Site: brandenburg
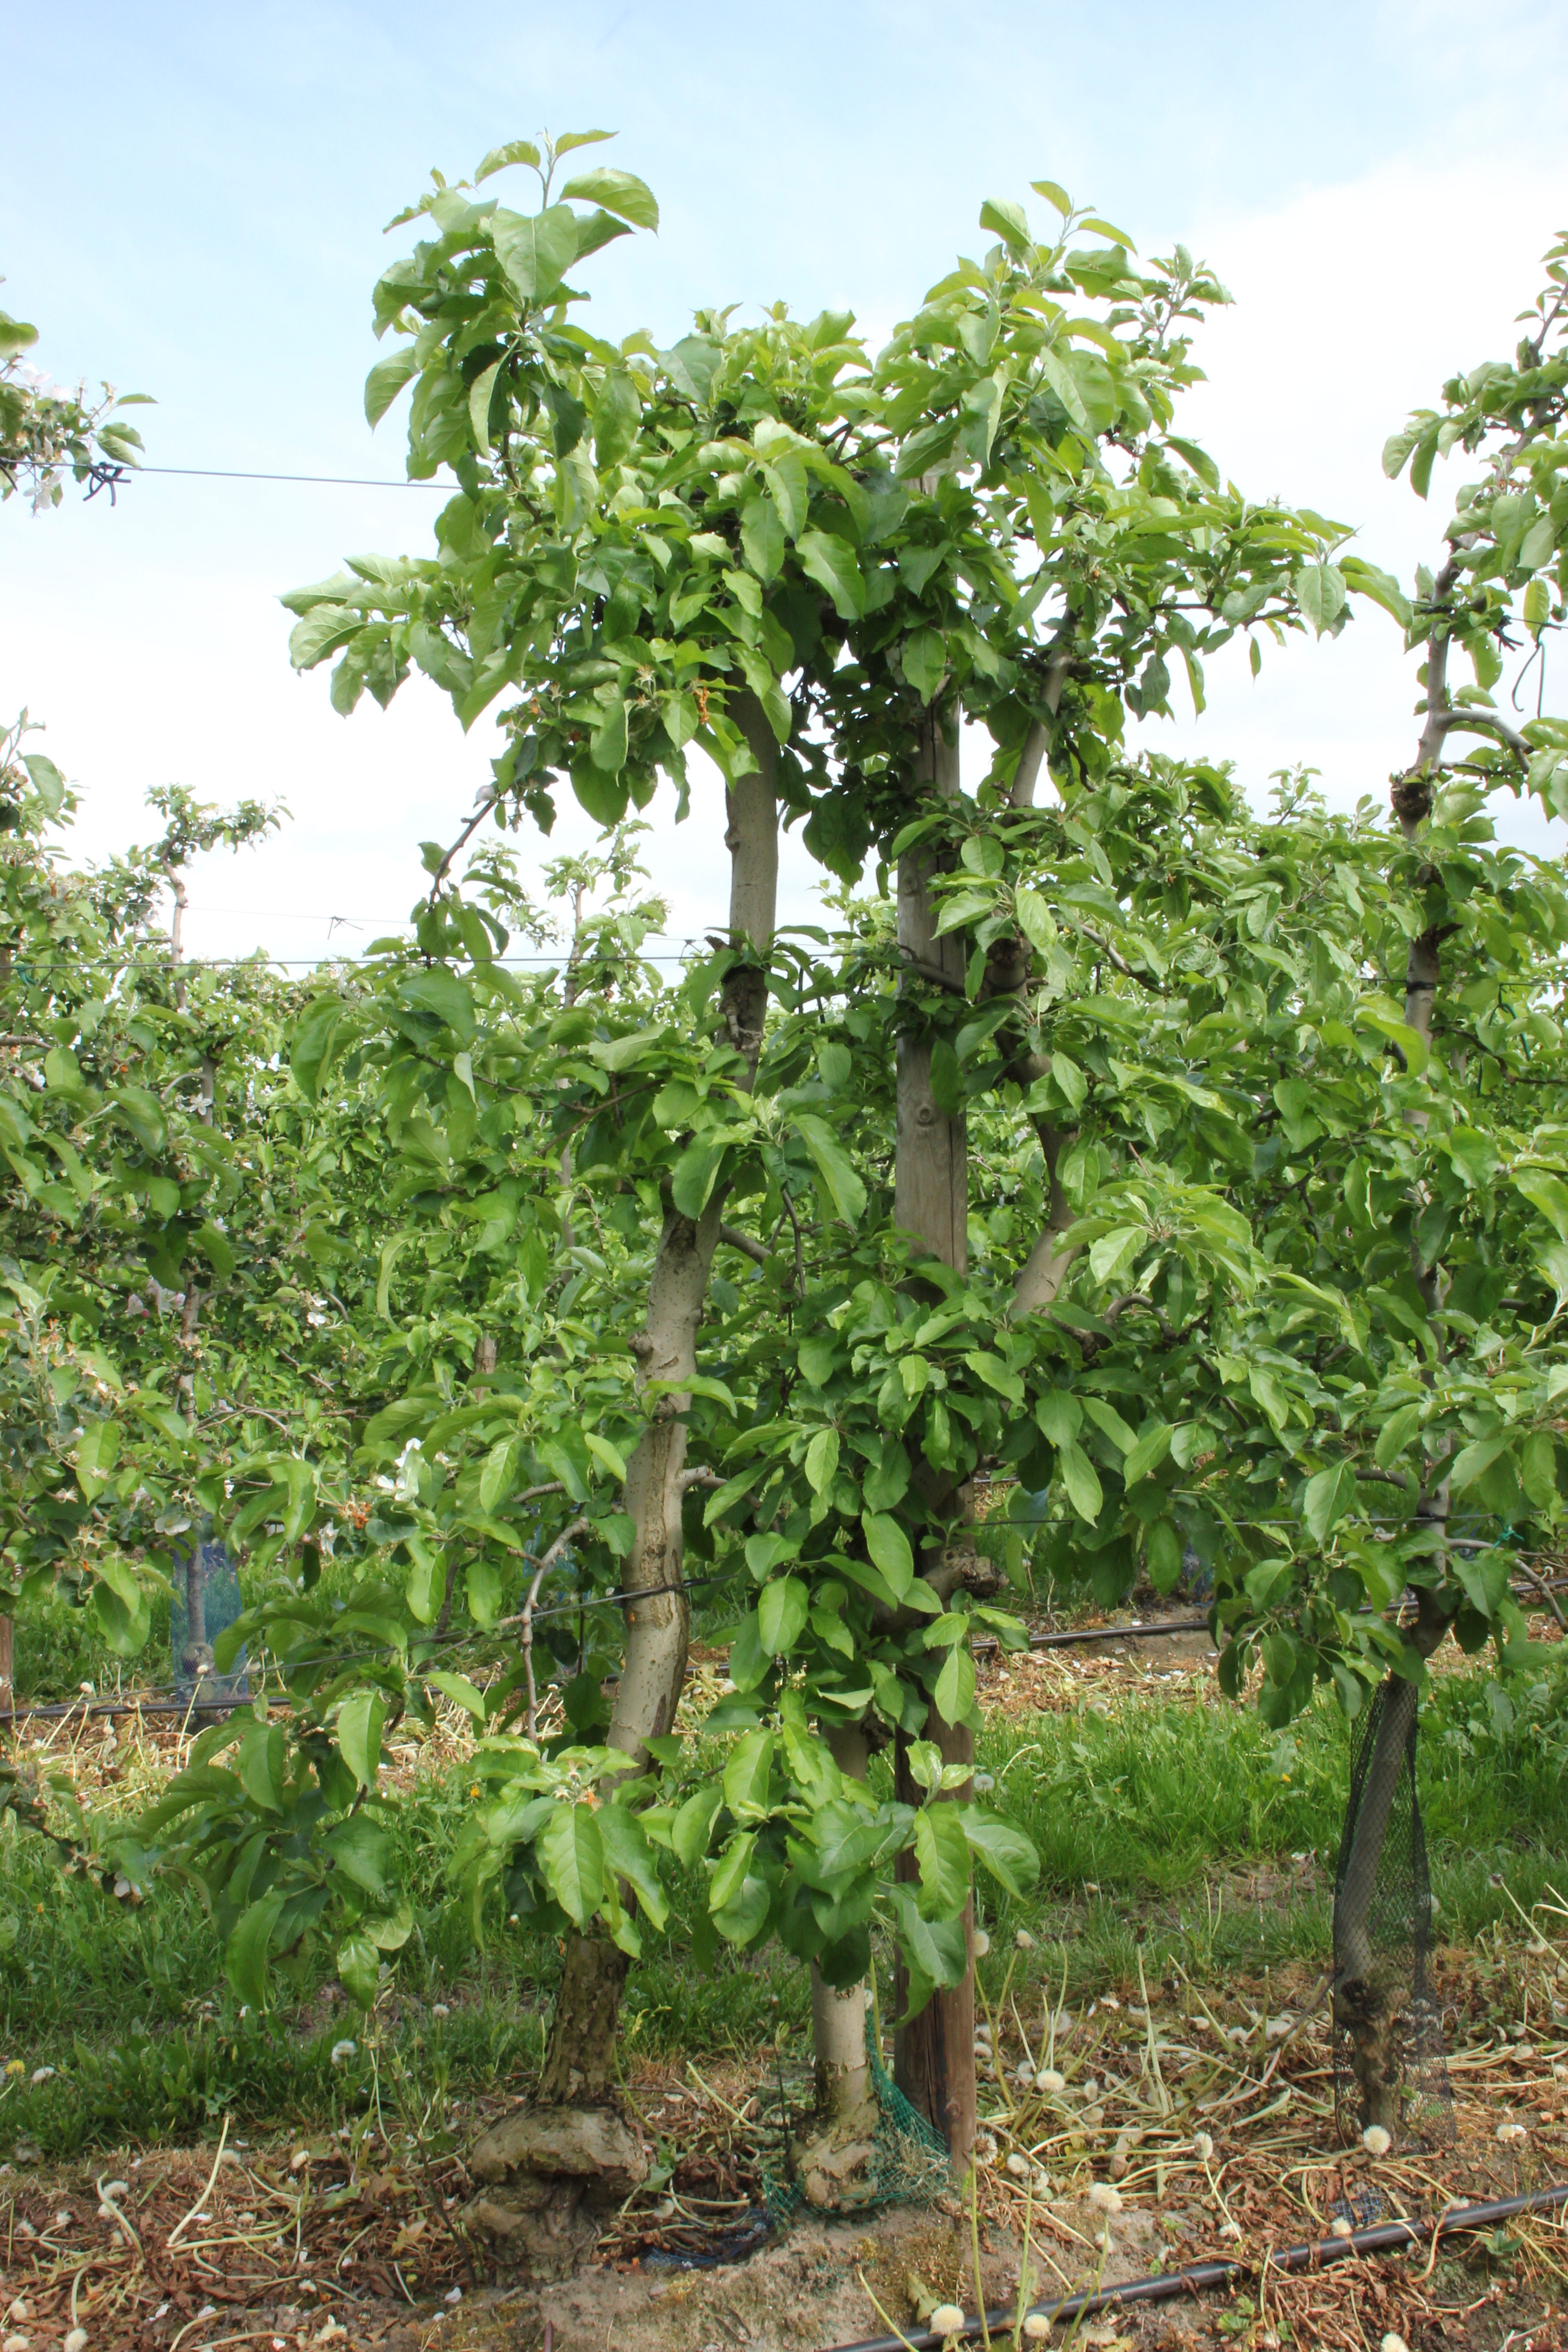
Growth stage (BBCH 67): Flowering